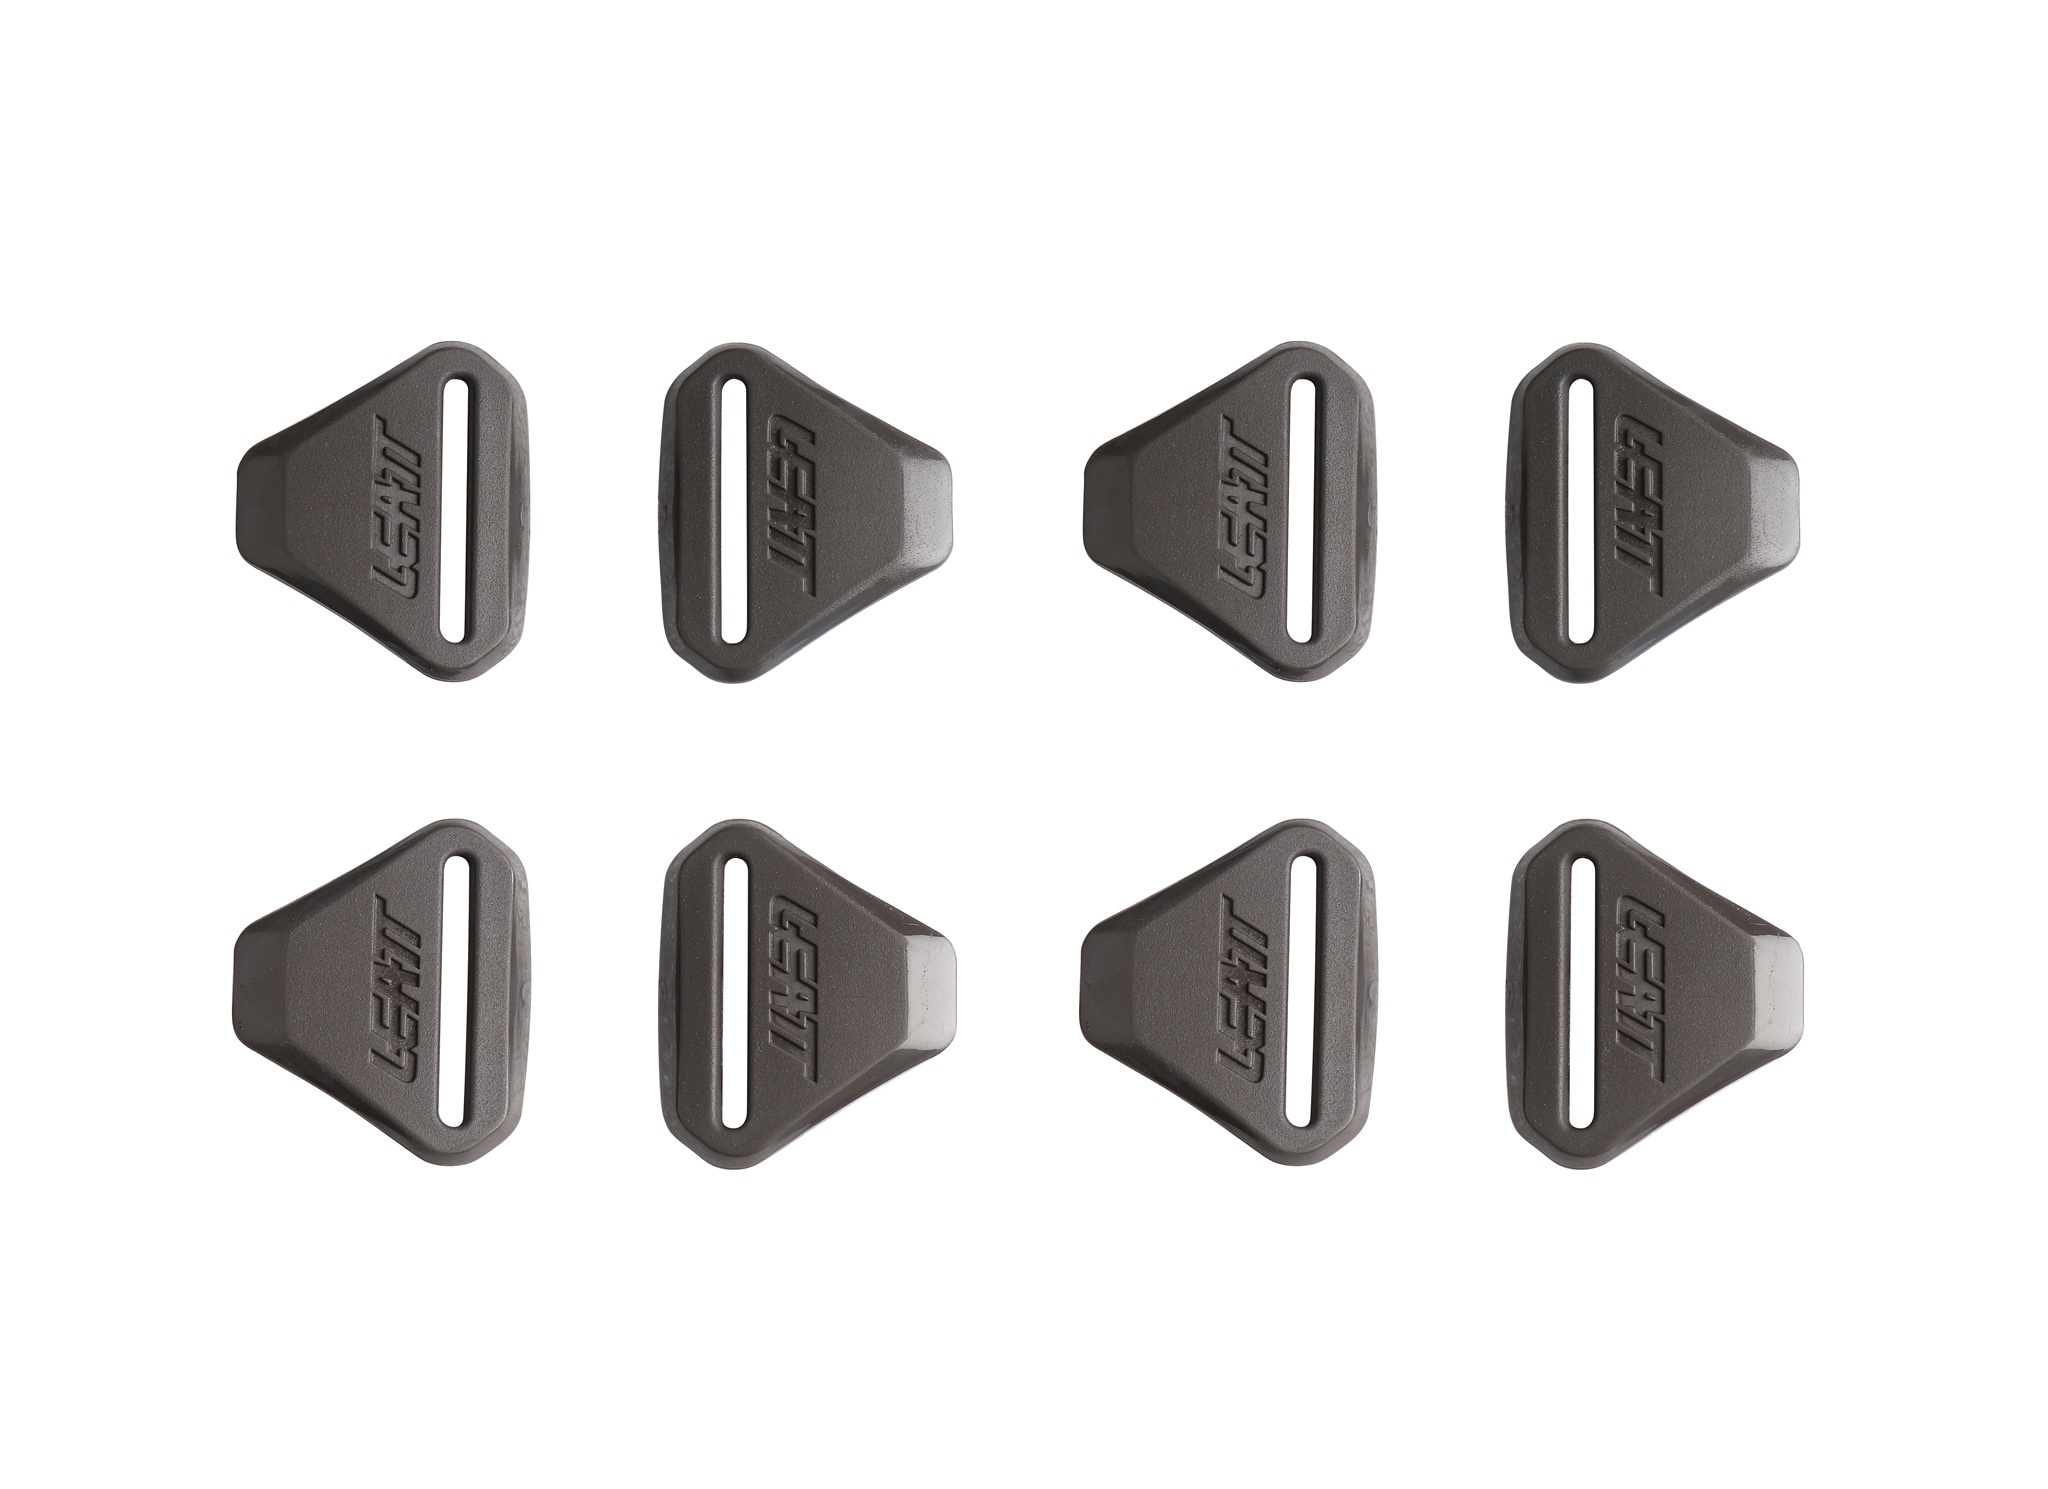
Leatt Solkisetti Z-Frame Junior Pari
Leatt Solkisetti Z-Frame Junior Pari
Brand: Leatt
Category: Sporting Goods > Outdoor Recreation > Cycling > Cycling Apparel & Accessories > Bicycle Cleat Accessories > Bicycle Cleat Bolts